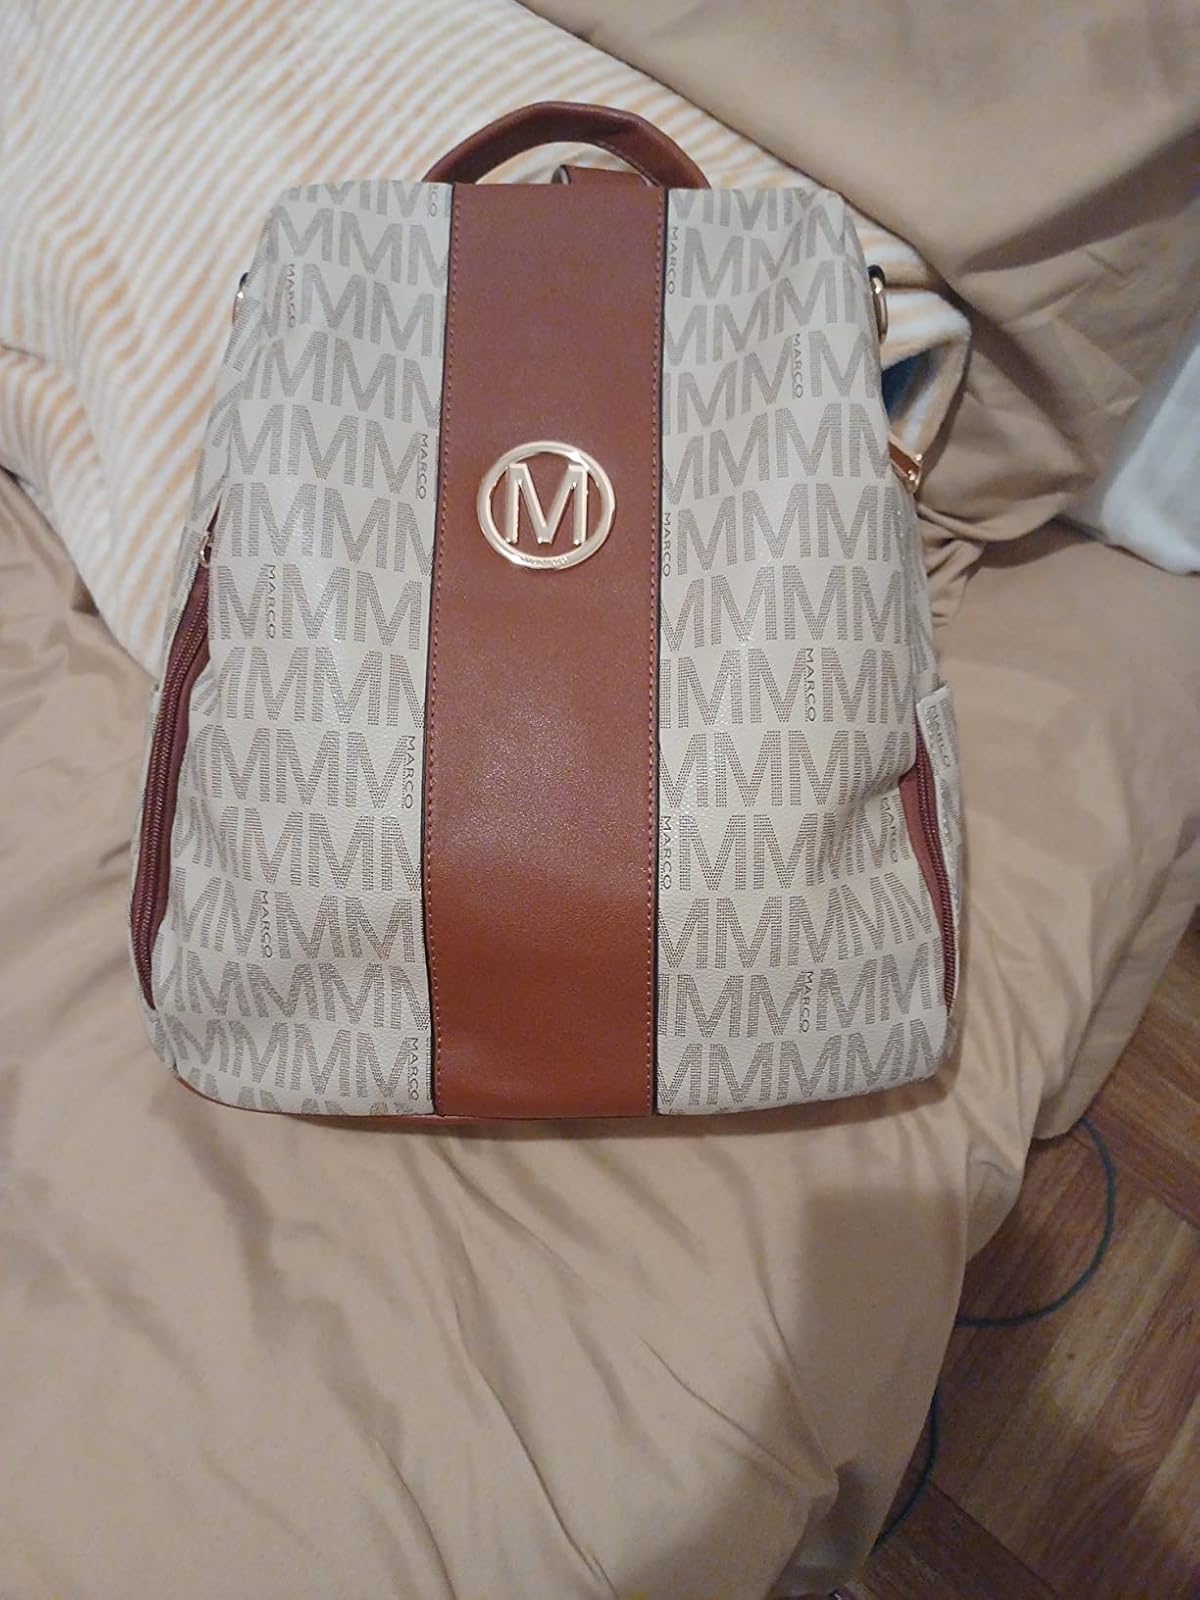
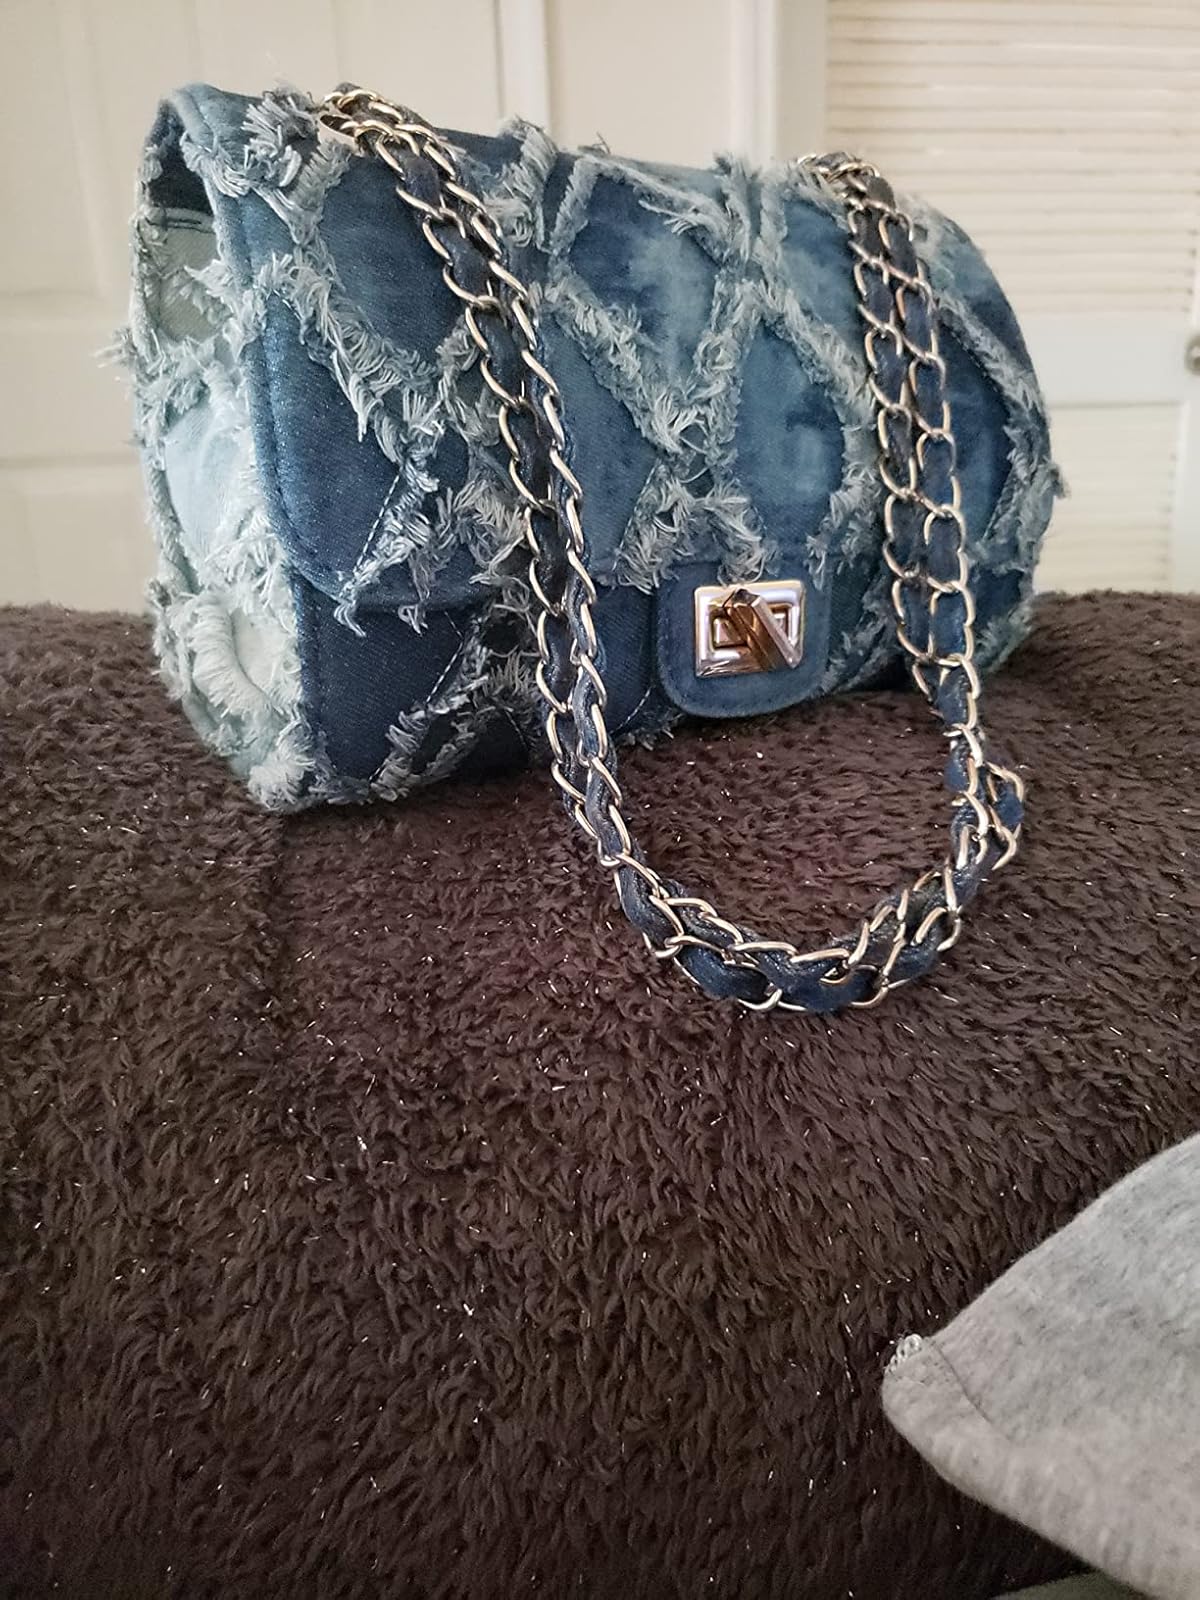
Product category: accessories_handbag
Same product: no